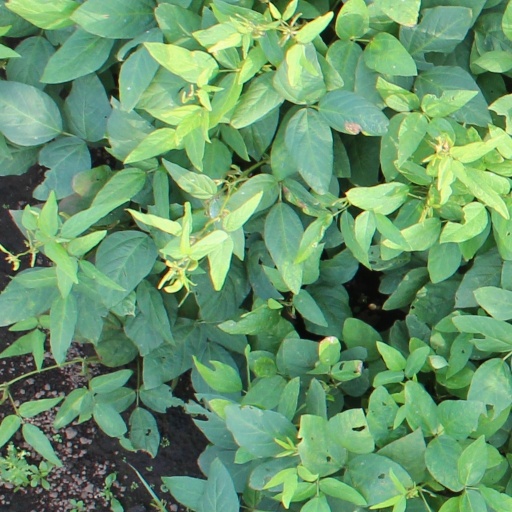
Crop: soybean